Boulder, Colorado

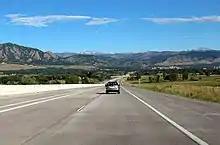
The city from northbound US 36 as the highway descends into Boulder

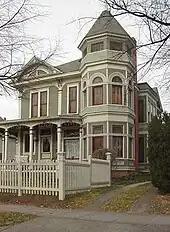
1619 Pine Street was used for the exterior shots of Mindy's house on the TV show "Mork & Mindy".

Boulder's main daily newspaper, the "Daily Camera", was founded in 1890 as the weekly "Boulder Camera", and became a daily newspaper in 1891. The "Colorado Daily" was started in 1892 as a university newspaper for CU Boulder. Following many heated controversies over "Colorado Daily" political coverage, it severed its ties to the university in 1971. From 1996 to 2000, the "Boulder Planet" competed with the "Boulder Weekly" as a free weekly.